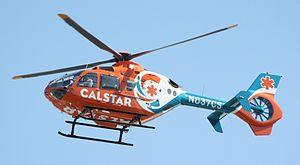
CALSTAR est une société de Services médicaux aériens régionaux à but non lucratif desservant la Californie et le nord du Nevada. C'est actuellement le plus grand fournisseur d'ambulances aériennes à but non lucratif sur la côte ouest.